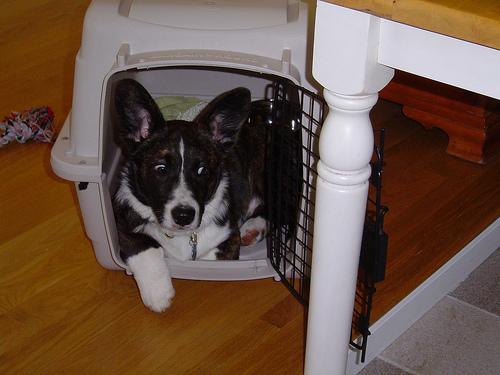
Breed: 2909-n000116-Cardigan